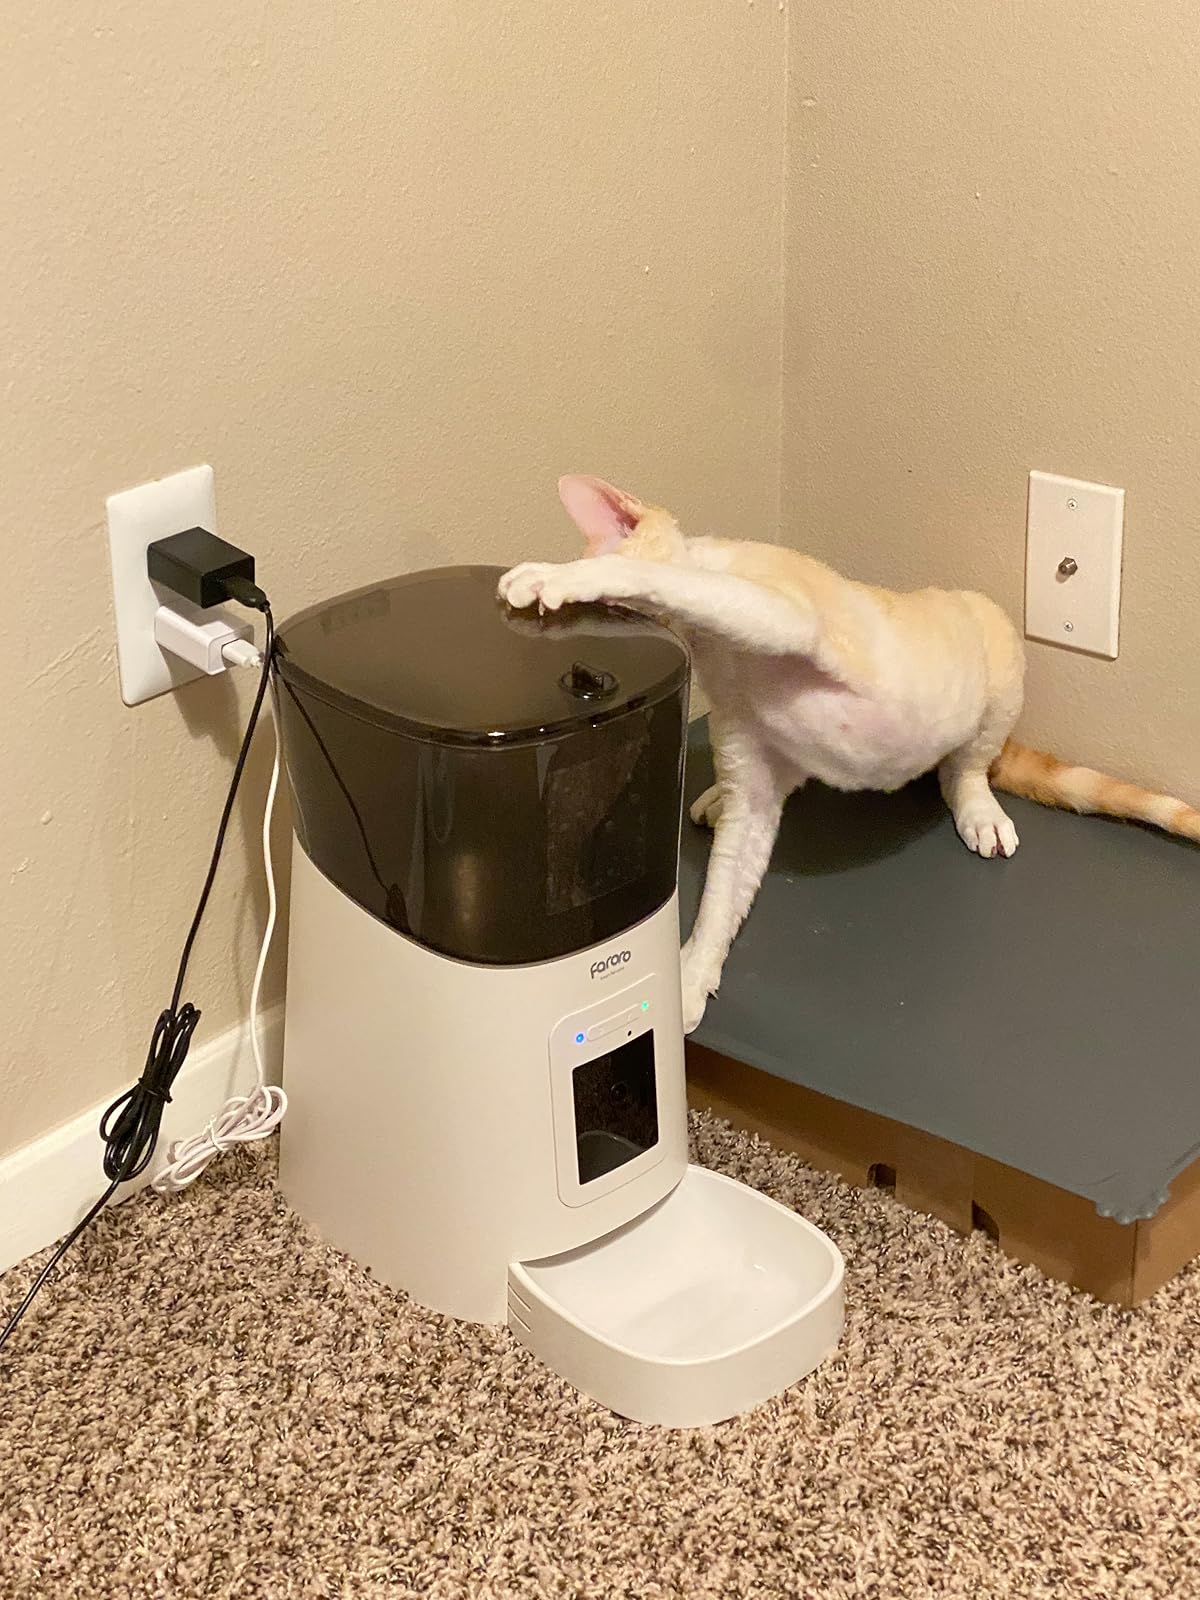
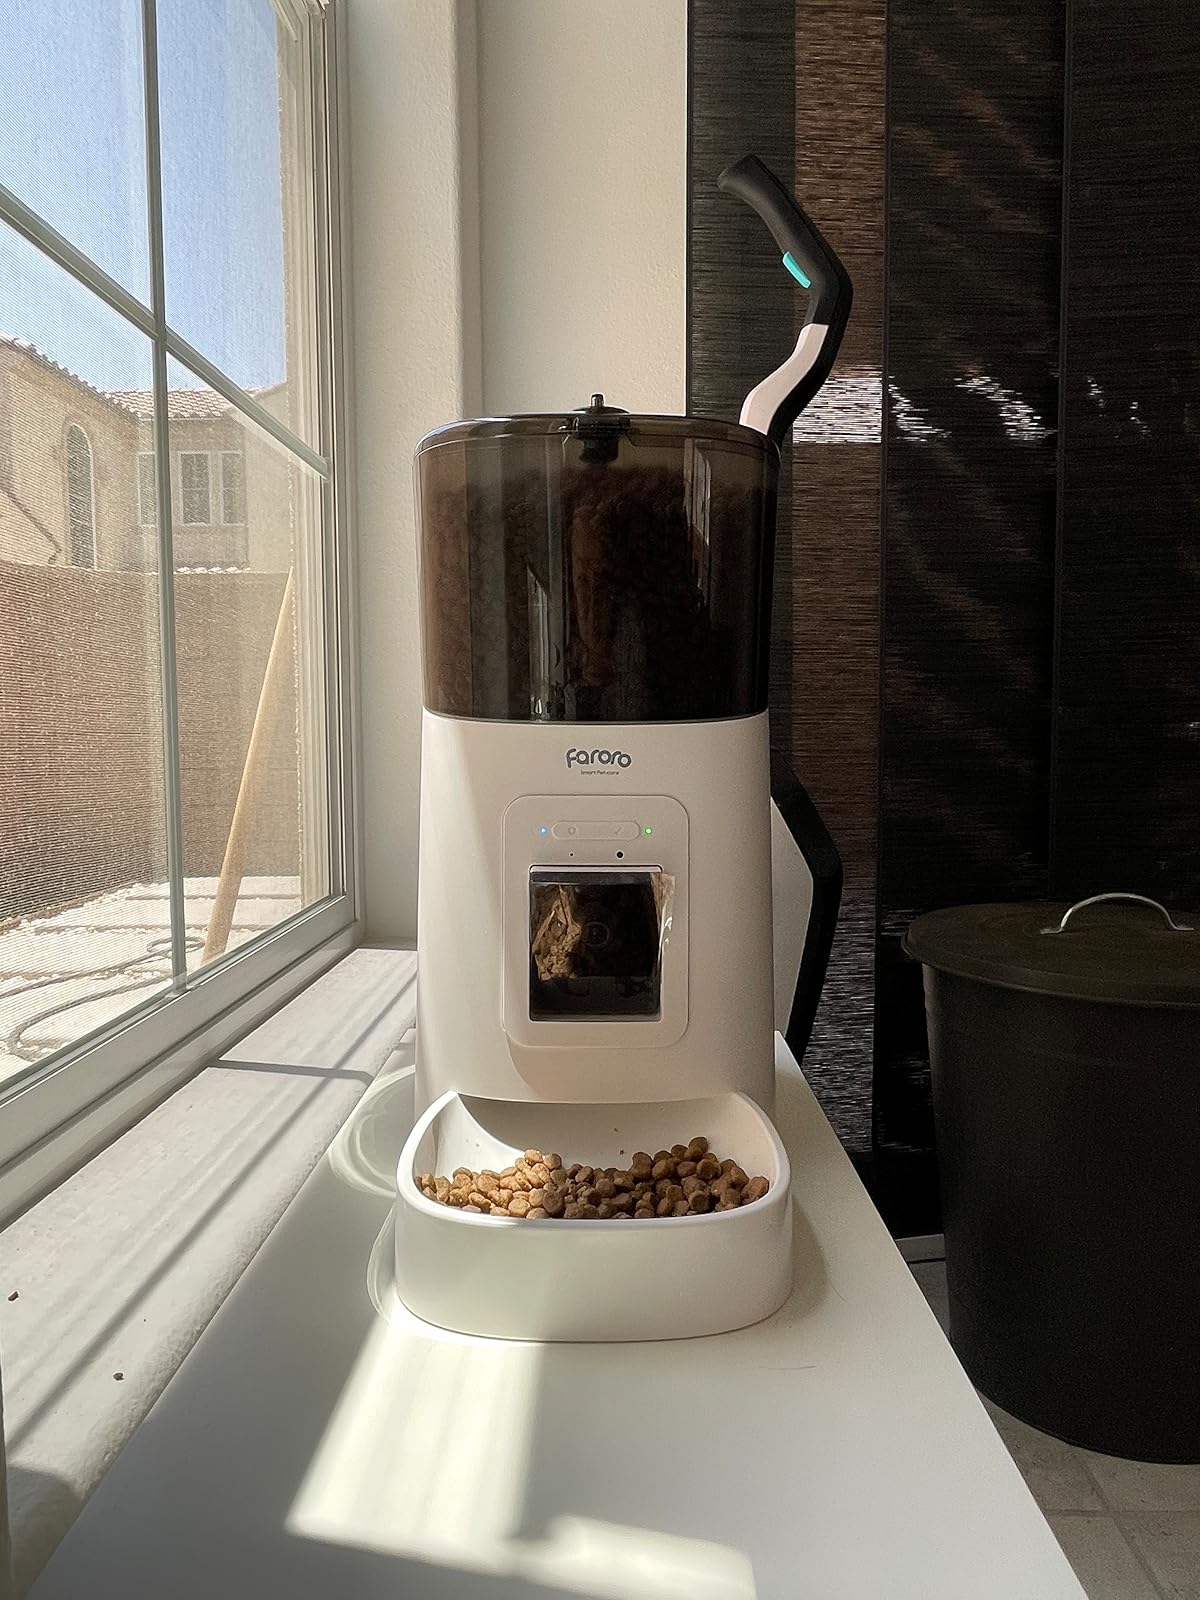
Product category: items_feeder
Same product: yes